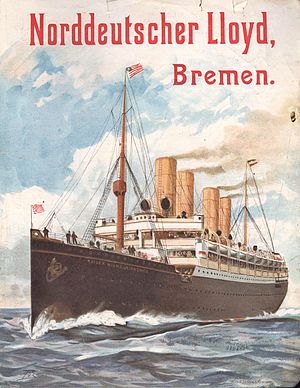
Blå bånd (Nordatlanten)
Plakat fra 1903 for rederiet Norddeutscher Lloyd og dets skib Kaiser Wilhelm der Grosse, der vandt de Blå bånd
Det blå bånd er en udmærkelse, som tilhører det skib, som har foretaget den hurtigste overfart over Nordatlanten primært i vestlig retning. Begrebet blå bånd er ikke baseret på nedskrevne regler og har aldrig haft en officiel dommerkommité, men er derimod skabt af journalister og blev først anvendt i en avisartikel omkring 1890. Konkurrencen om at være det hurtigste skib er ældre og startede i 1838, da de første skibe krydsede Atlanterhavet udelukkende med dampkraft og rederierne begyndte at kæmpe om passagererne, der var interesserede i at krydse så hurtigt som muligt.